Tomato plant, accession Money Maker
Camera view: vertical (180 deg); turntable rotation: 270 degrees
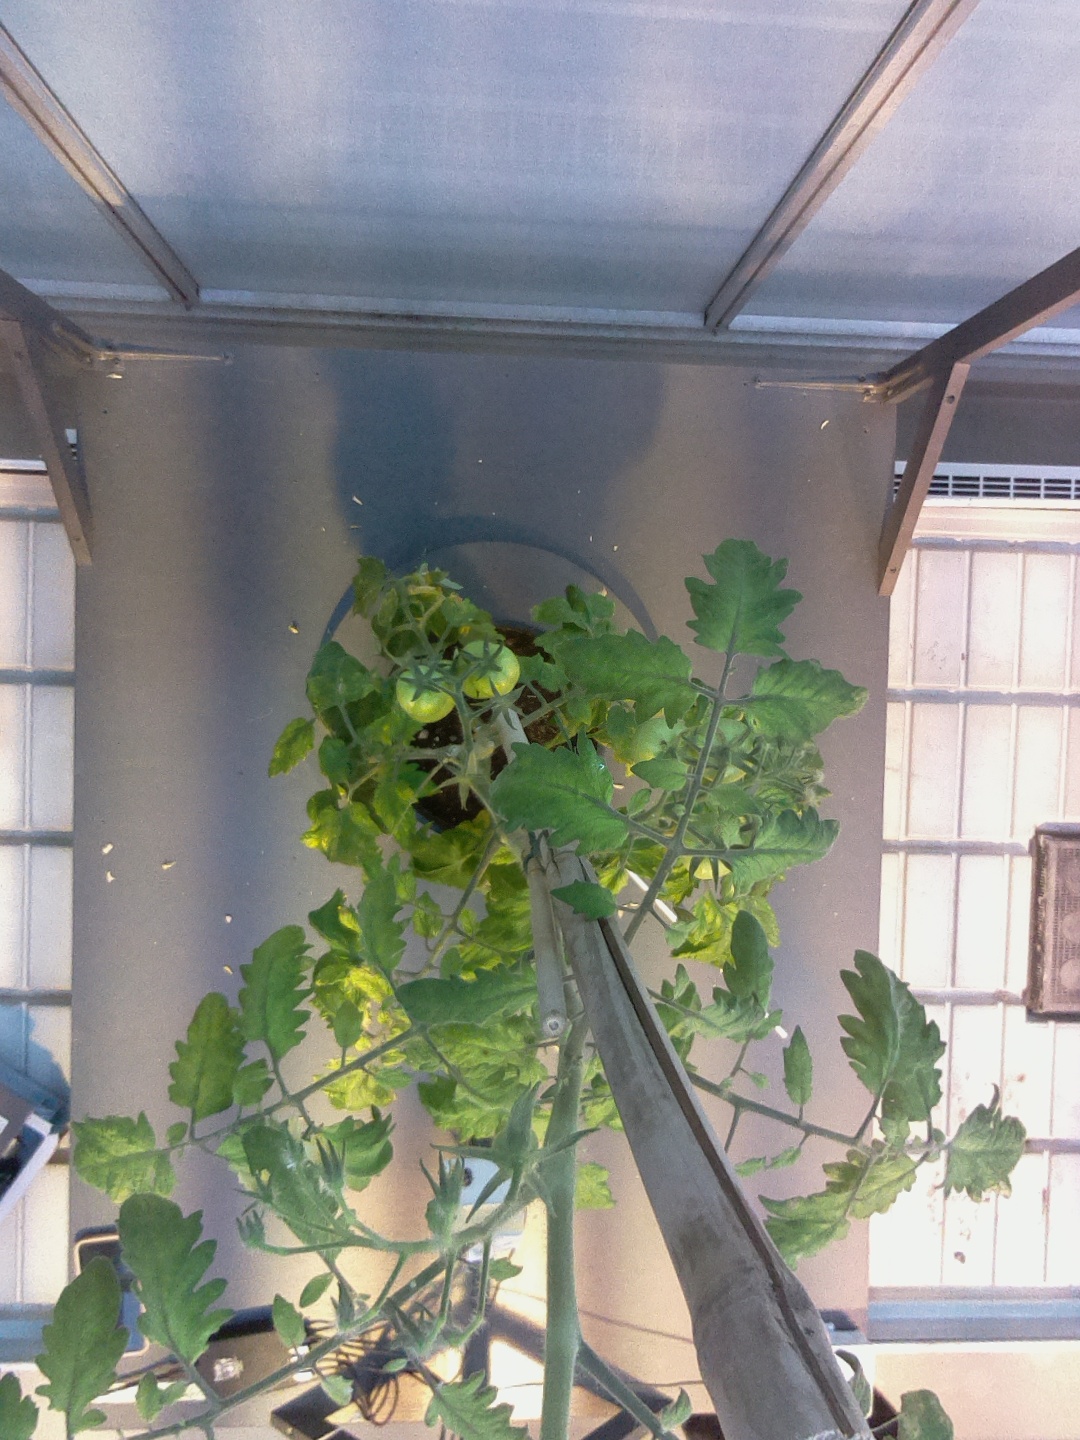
BBCH growth stage 75: 50%-60% of final fruit size